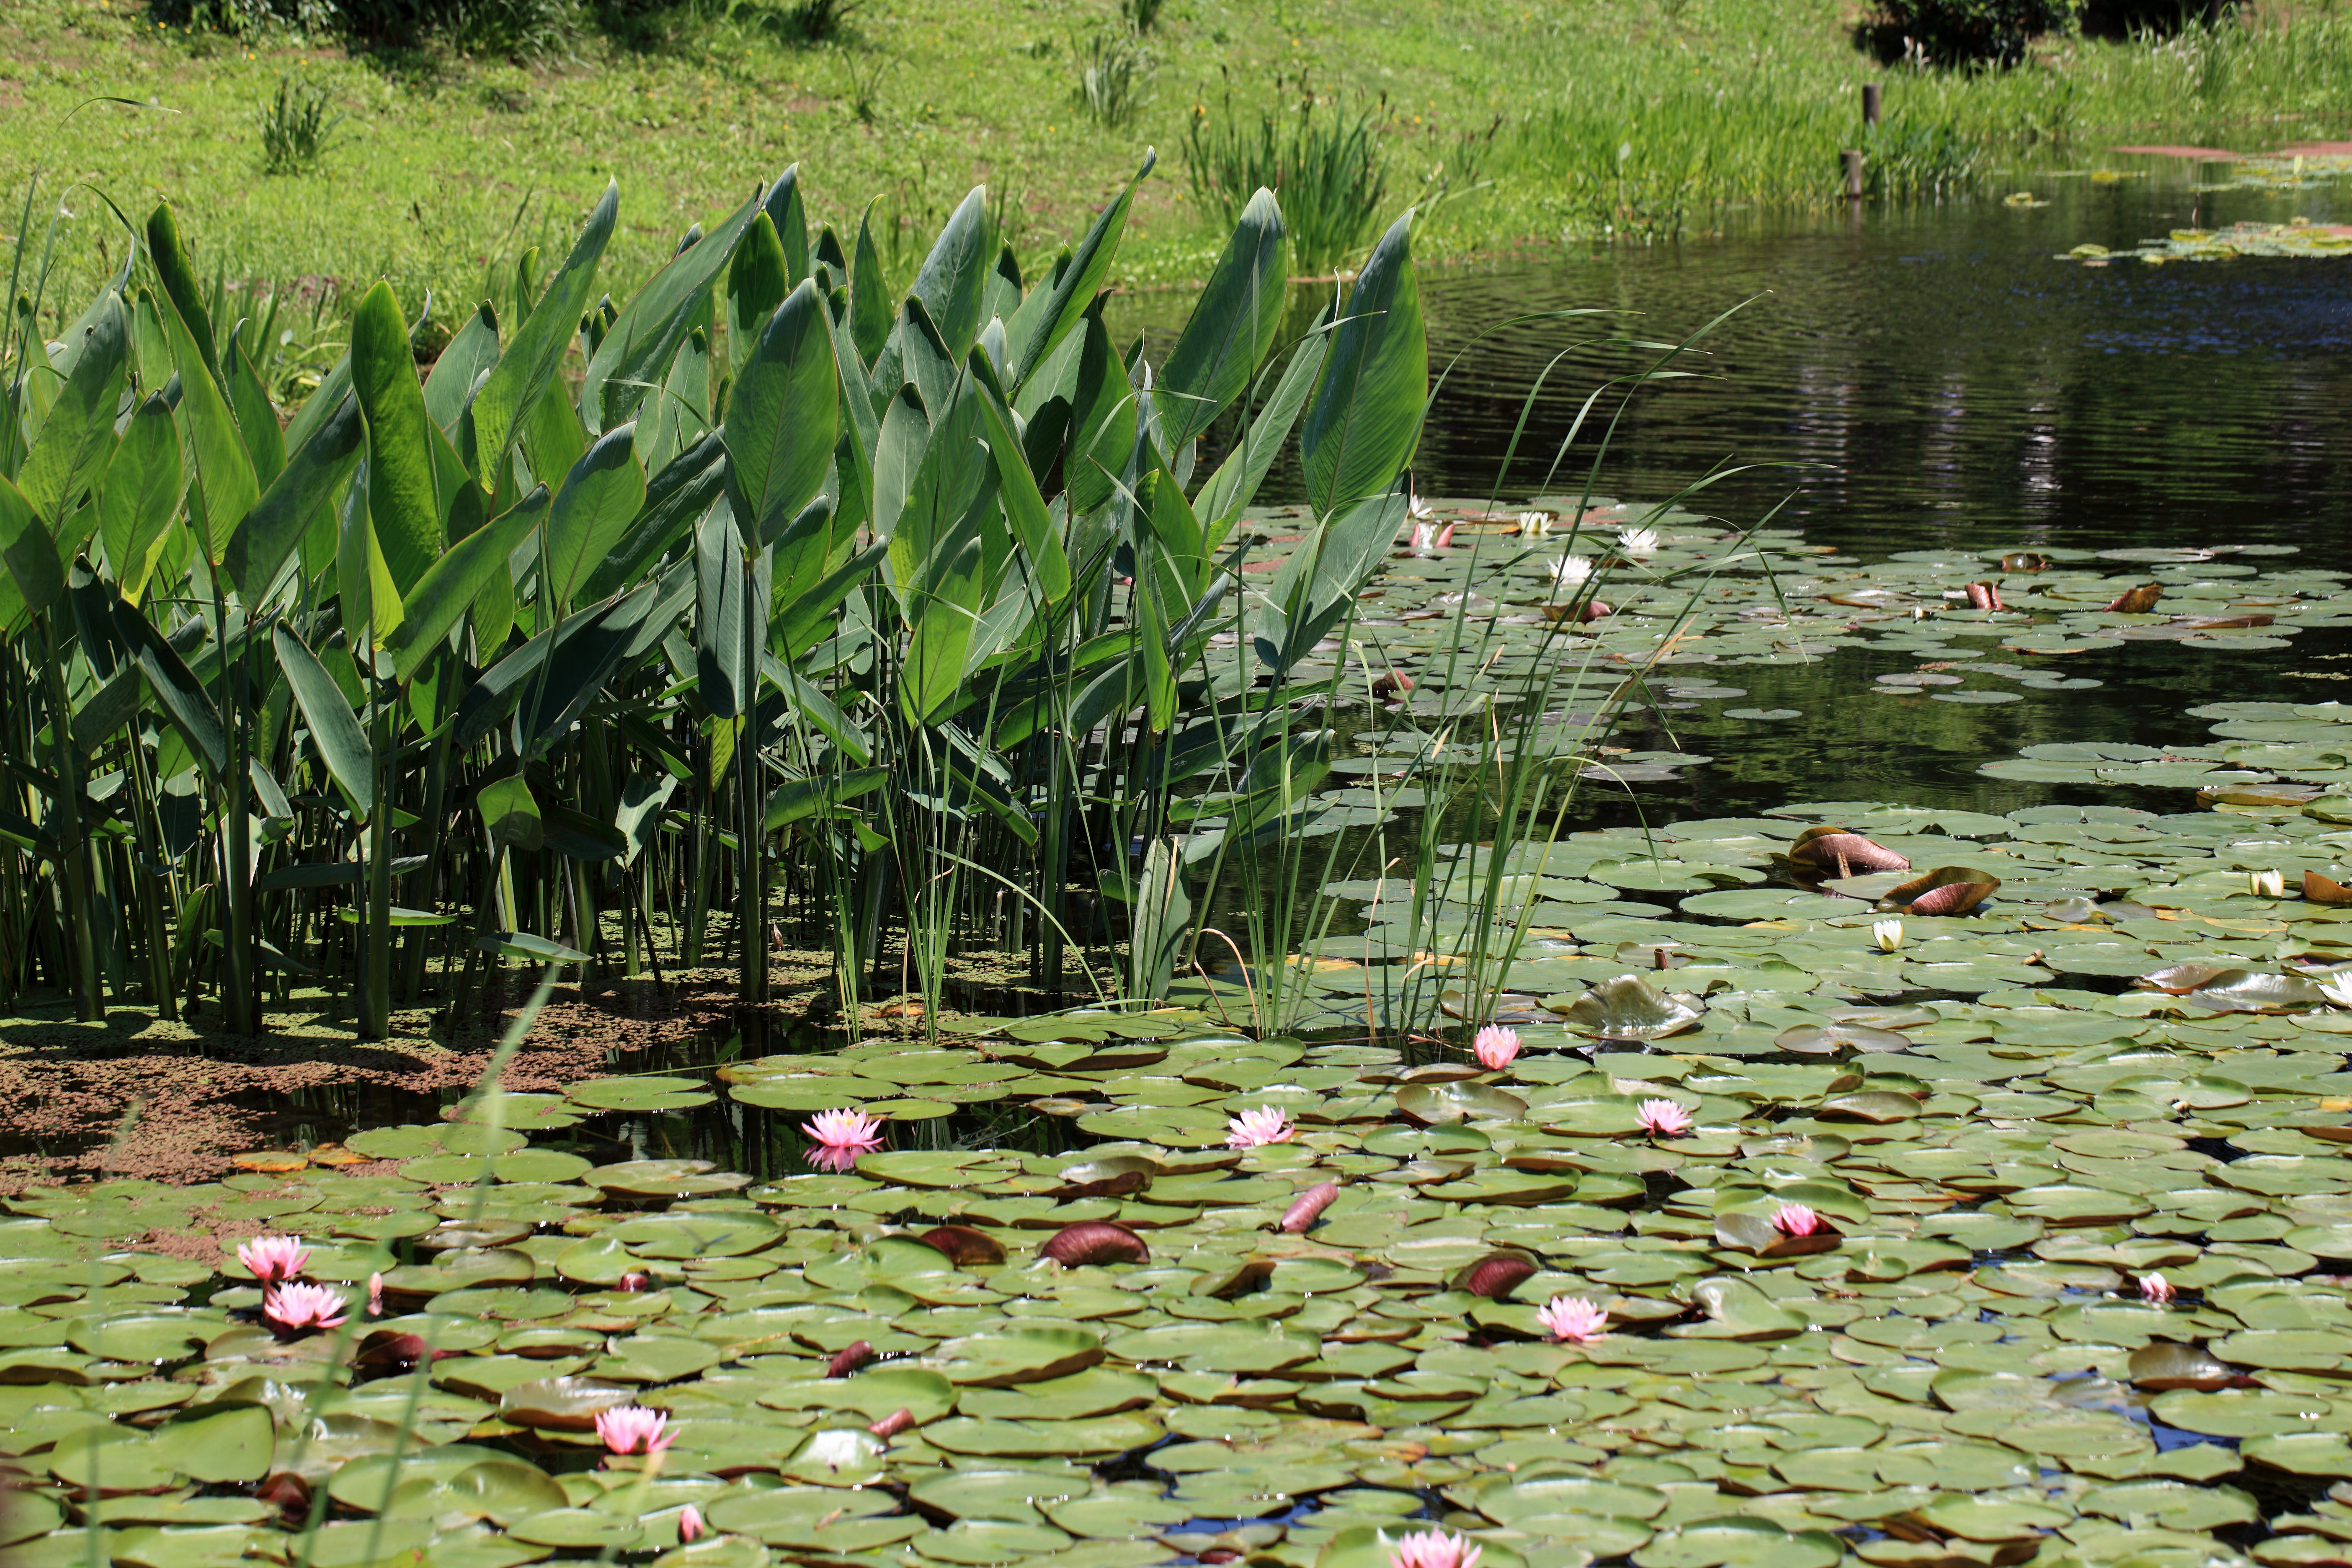
grass, plant, leaf, flower, pond, high, botany, garden, aquatic plant, flora, vegetation, wetland, 5d, hires, botanical garden, markii, ecosystem, hi, res, resolution, fish pond, grass family